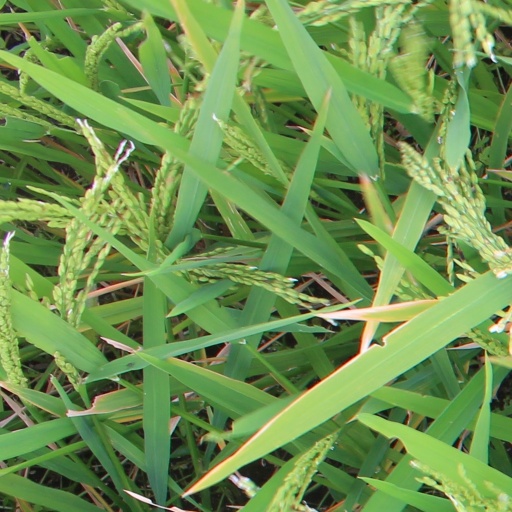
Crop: rice